Anders Wall

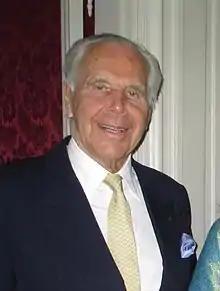
Wall in 2016.

Karl Anders Wall (born Andersson; 10 March 1931) is a Swedish businessman, the former chairman of Volvo.